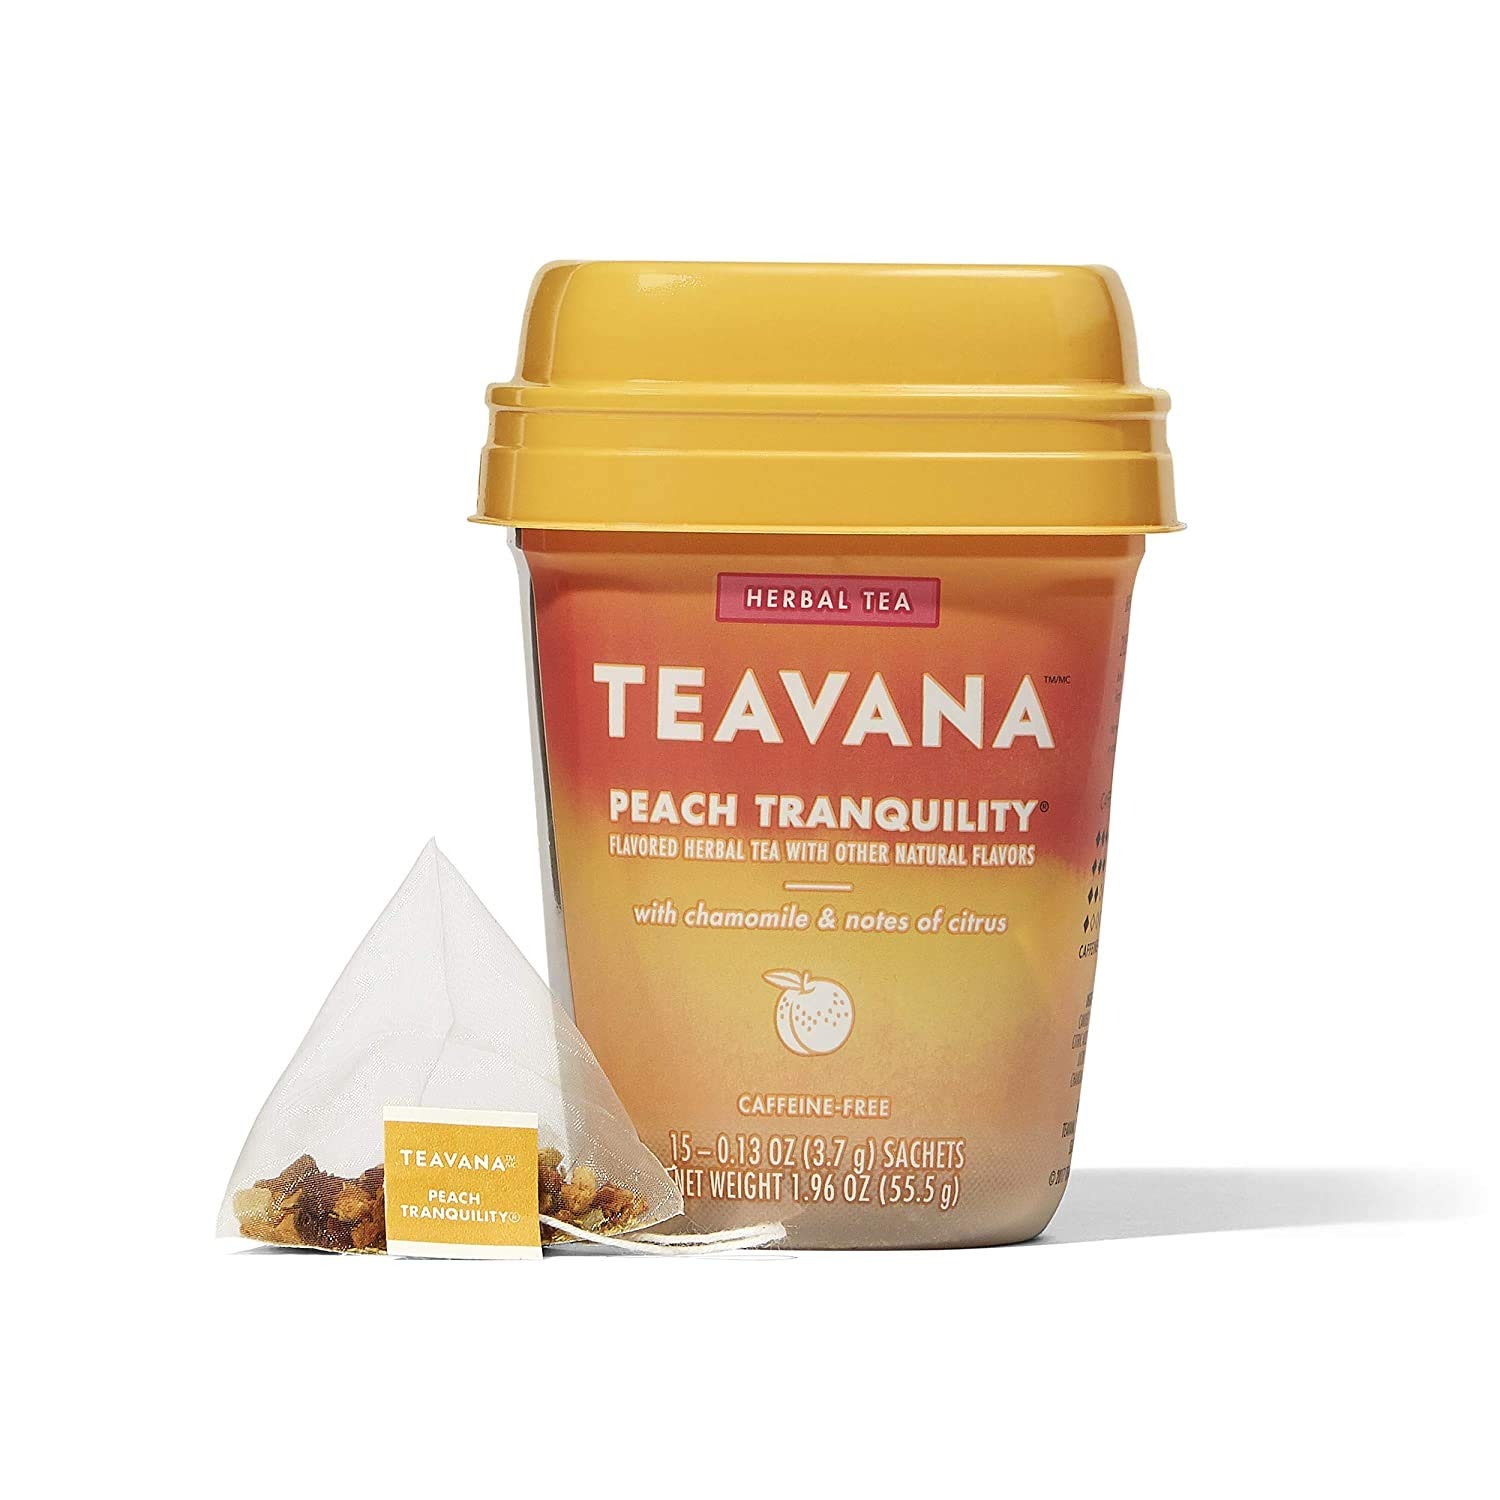
Item Name: Teavana Peach Tranquility, Herbal Tea with Chamomile and Notes of Citrus, 60 Count (4 Packs of 15 Sachets)
Bullet Point 1: Peach Tranquility: Relax with this refreshing and comforting blend of peach, tropical pineapple, herbal notes of lemon verbena and chamomile
Bullet Point 2: All Teavana teas are blended by our tea experts who develop our delicious teas and test every tea, fruit and botanical for quality
Bullet Point 3: We strive to use the best premium teas, fruit and botanicals from regions known for their excellence
Bullet Point 4: We are committed to 100% ethically sourced tea by 2020; we support tea-growing communities and sustainable farming practices
Bullet Point 5: This order includes 4 packs of 15 sachets for a total of 60 Teavana Peach Tranquility sachets
Value: 60.0
Unit: Count

Price: 6.12